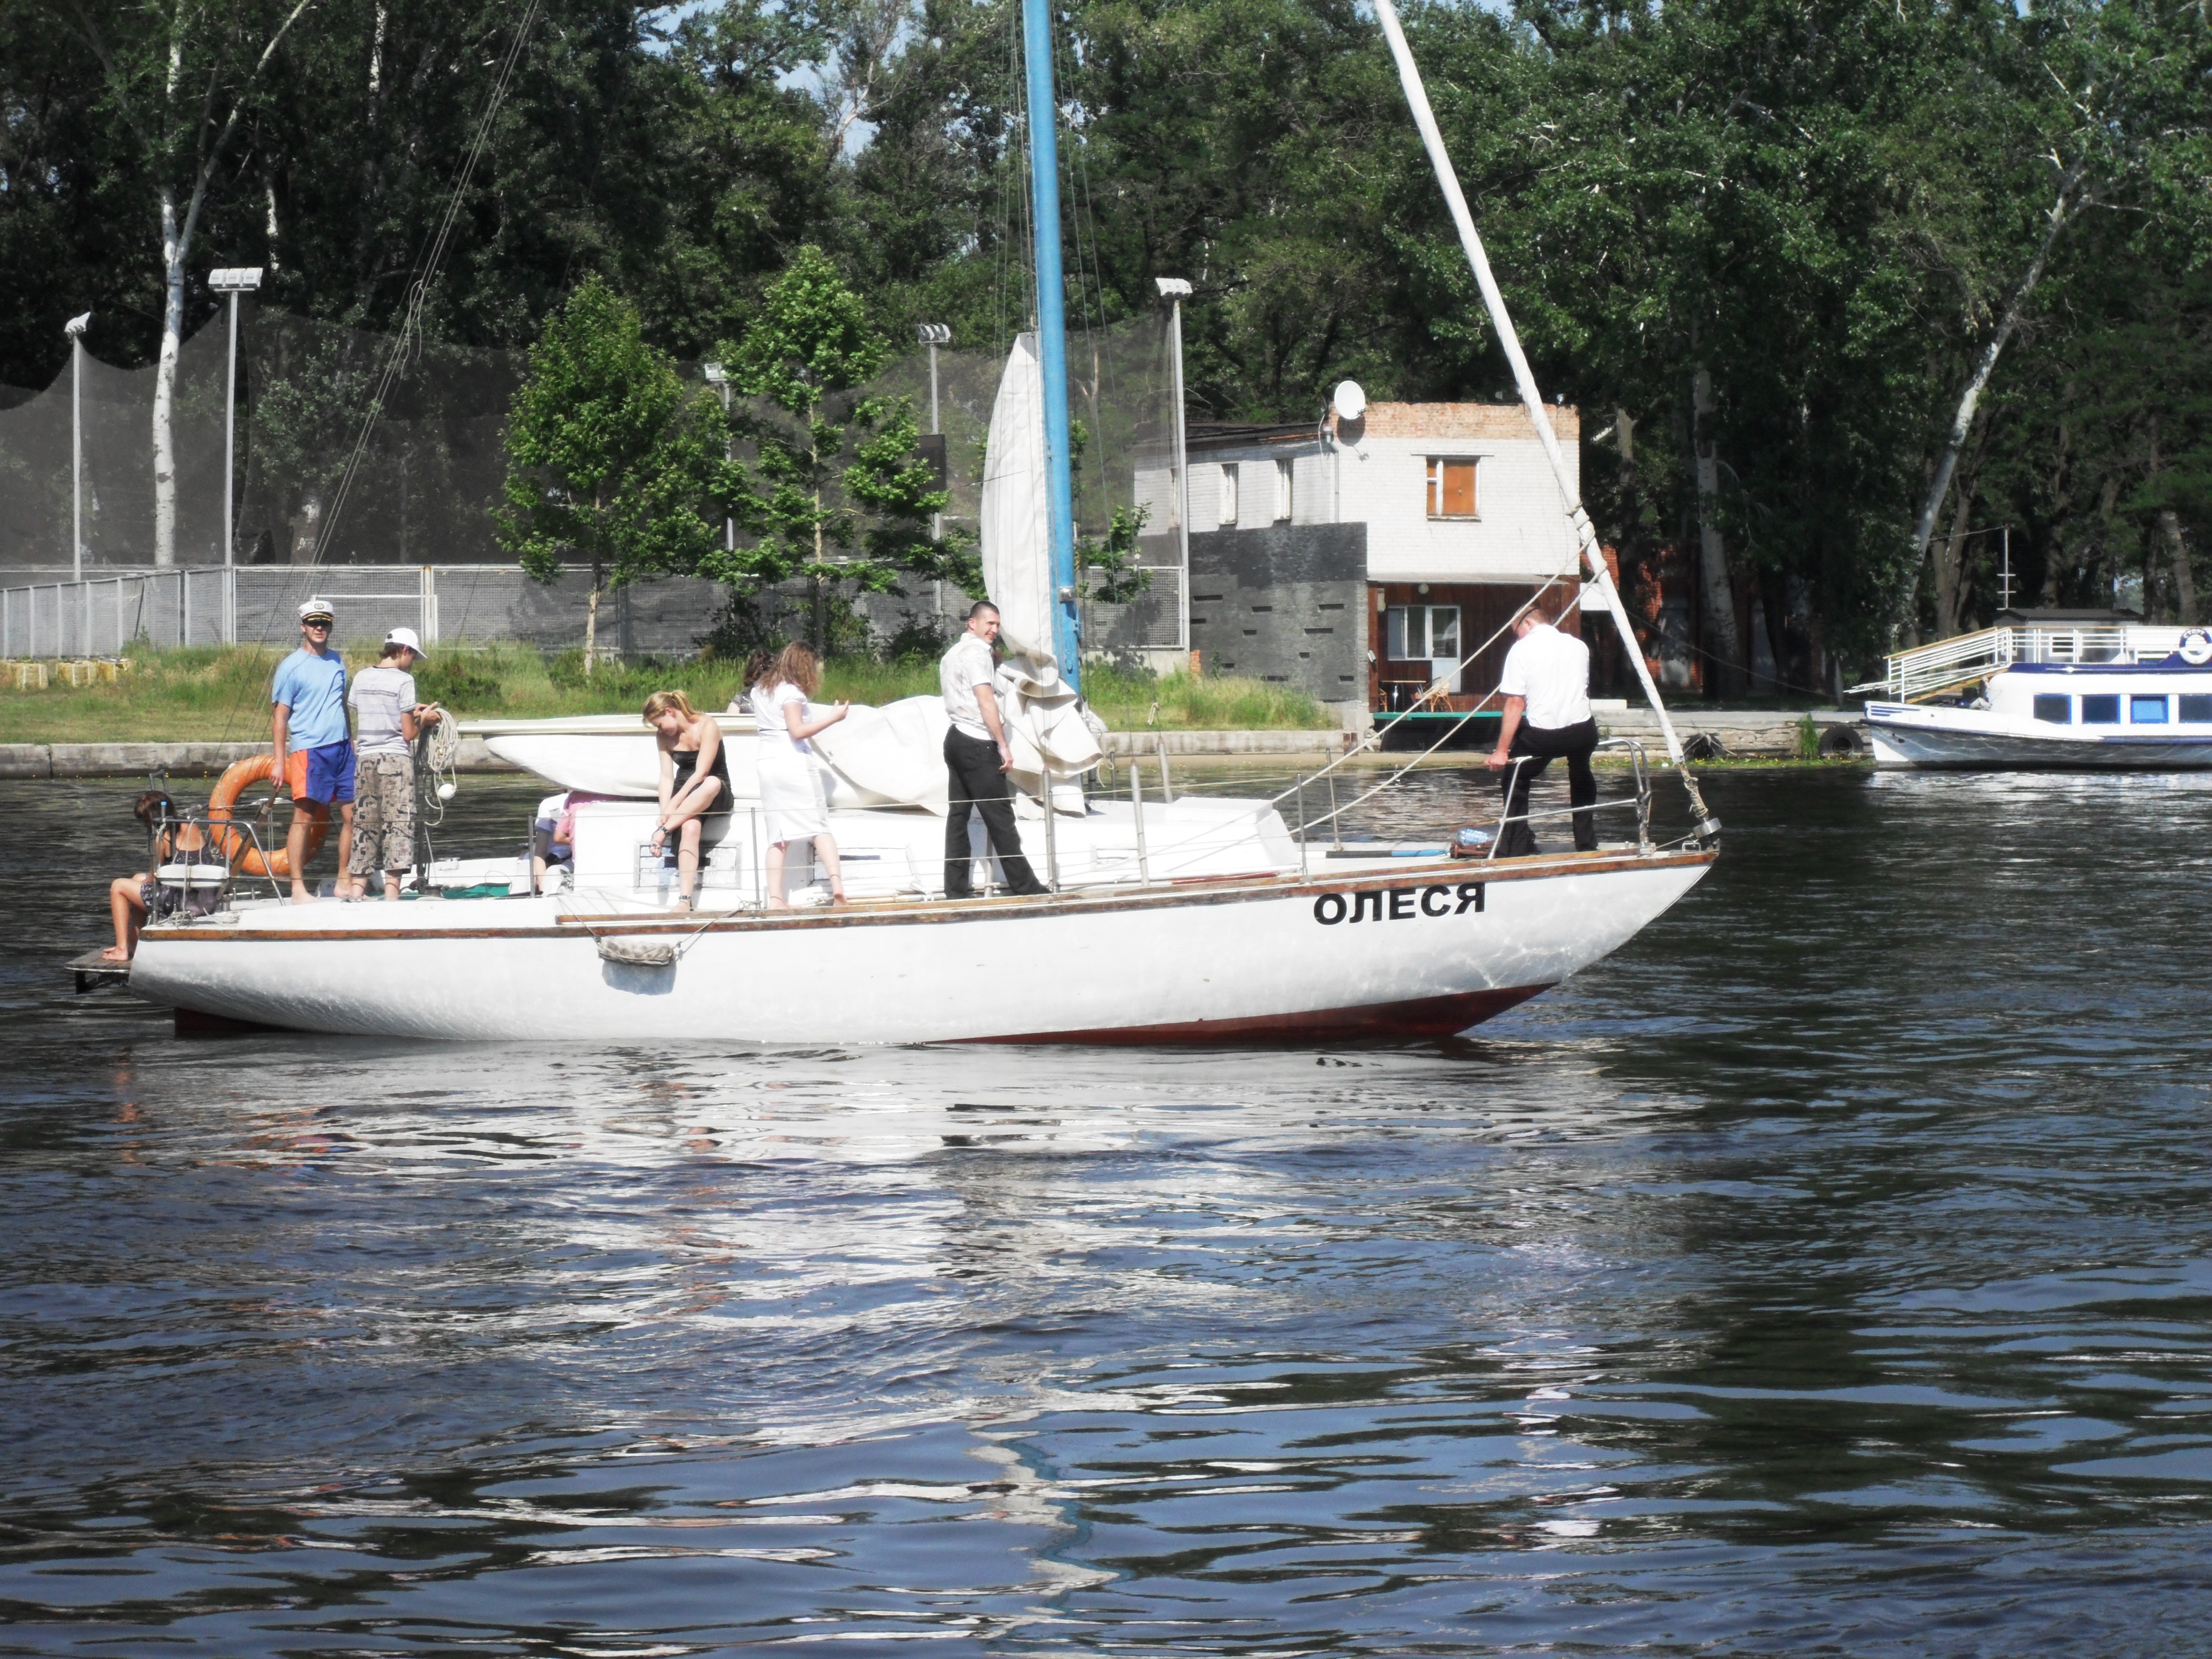
yacht, vehicle, water transportation, boat, skiff, sailing, watercraft, boating, sailboat, sloop, sail, recreation, boats and boating equipment and supplies, cat ketch, speedboat, dinghy